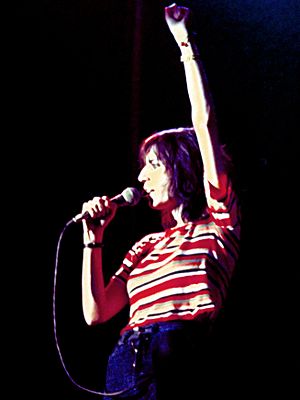
Patti Smith
København, 1976
Patti Smith i København.
Patti Smith er en amerikansk poet, sangskriver, sanger, guitarist og billedkunstner, der i 1971 debuterede med digtsamlingen Seventh Heaven. Et gennembrud i rockregi kom i 1975 med debutalbummet Horses. Med sin person og sit virke blev hun en brobygger mellem en række forskellige kunstmiljøer og tidens dynamiske nyrock-scene i New York City. Hun blev desuden et forbillede for en række kvinder i både USA og Europa, der med sen-1970'ernes punk og nyrock fik mod på at udtrykke sig i tekst og musik.